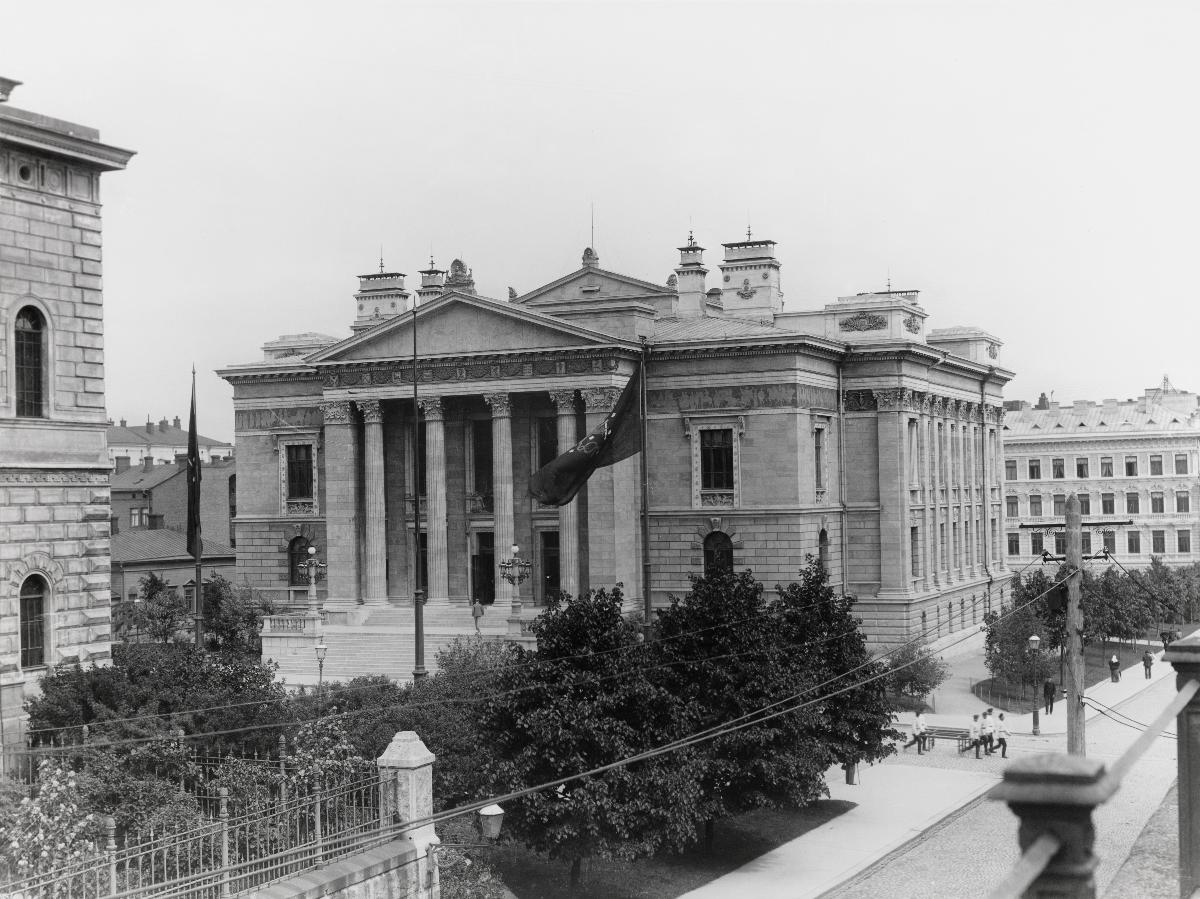
Säätytalo (arkkitehti Gustaf Nyström 1890), Nikolainkatu (nykyään Snellmaninkatu) 9-11, Kirkkokatu 13.
sisällön kuvaus: Säätytalo (arkkitehti Gustaf Nyström 1890), Nikolainkatu (nykyään Snellmaninkatu) 9-11, Kirkkokatu 13. Tangossa liehuu vaakunalippu. Kuvan oikeassa laidassa valkopaitaiset sotilaat kantavat pöytiä Snellmaninkatua etelään ja Kirkkokadulla näkyy jalankulkijoita. Säätytalon päätykolmion pronssiveistokset puuttuvat vielä. Rakennus toimi pitkään Tieteellisten seurain talona, ja nykyään sitä käytetään eri ministeriöiden kokous- ja edustustilaisuuksiin. Kuva on otettu Kirkkokadulta itäkoilliseen päin, vasemmalla näkyy Suomen Pankin talon kulma. mustavalkoinen
Ajankohta: kuvausaika 21.11.1903, kuvausaika 1890
Paikka: Suomi, Uusimaa, Helsinki, Kruununhaka Helsinki, Snellmaninkatu 9-11, Kirkkokatu 13
Aiheet: Säätytalo, säätyvaltiopäivät, kansanedustuslaitokset, uusklassismi, sotilaat, kansallisliput, autonomian aika, House of Estates (Helsinki), assembly of the representatives of the estates, systems of representation, Neoclassicism, soldiers, national flags, era of autonomy, Ständerhuset, ståndsriksdag, folkrepresentationer, nyklassicism, soldater, nationalflaggor, autonoma tiden